Ahmed Bolori

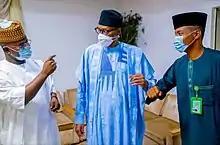
Governor Yahaya Bello presenting Ahmed Bolori to President Muhammadu Buhari

Ahmed Bolori holds a Bachelor's degree in International Relations from Ecotes Benin University and three degrees from Ahmadu Bello University, Zaria: a Bachelor's degree in Public Administration, Master's in International Affairs and Diplomacy, and a Master's in Information Management, respectively. He is currently pursuing a PhD in Policy and Strategic Studies at the University of Abuja and another Master's in Law Enforcement and Criminal Justice at Ahmadu Bello University, Zaria.